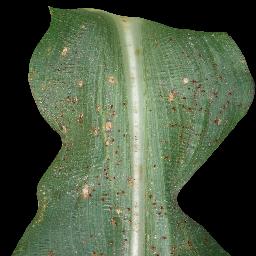
Label: Corn_(Maize)___Common_Rust